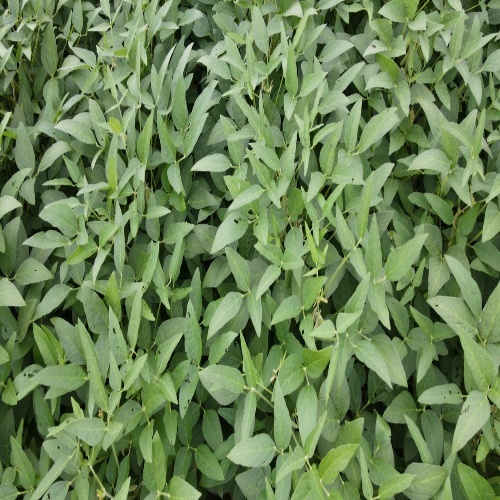
Label: Diabrotica_speciosa